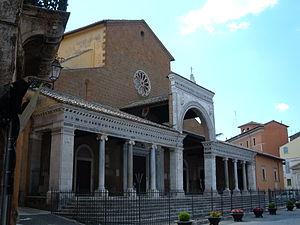
Le diocèse de Civita Castellana est un diocèse de l'Église catholique en Italie sous exemption et appartenant à la région ecclésiastique du Latium.
La cathédrale de Civita Castellana est une église catholique romaine de Civita Castellana, en Italie. Il s'agit de la cathédrale du diocèse de Civita Castellana.
La liste suivante recense les cathédrales en Italie.